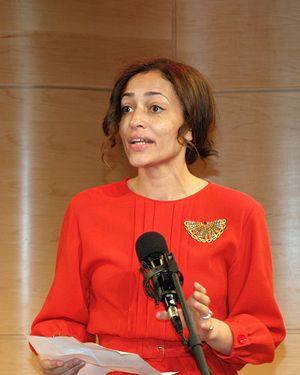
Zadie Smith, née le 27 octobre 1975 à Brent, dans le Grand Londres, est une écrivaine britannique.